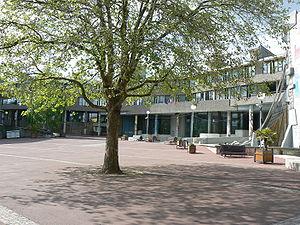
Hérouville-Saint-Clair est une commune française située dans le département du Calvados en région Normandie, peuplée de 22 954 habitants.